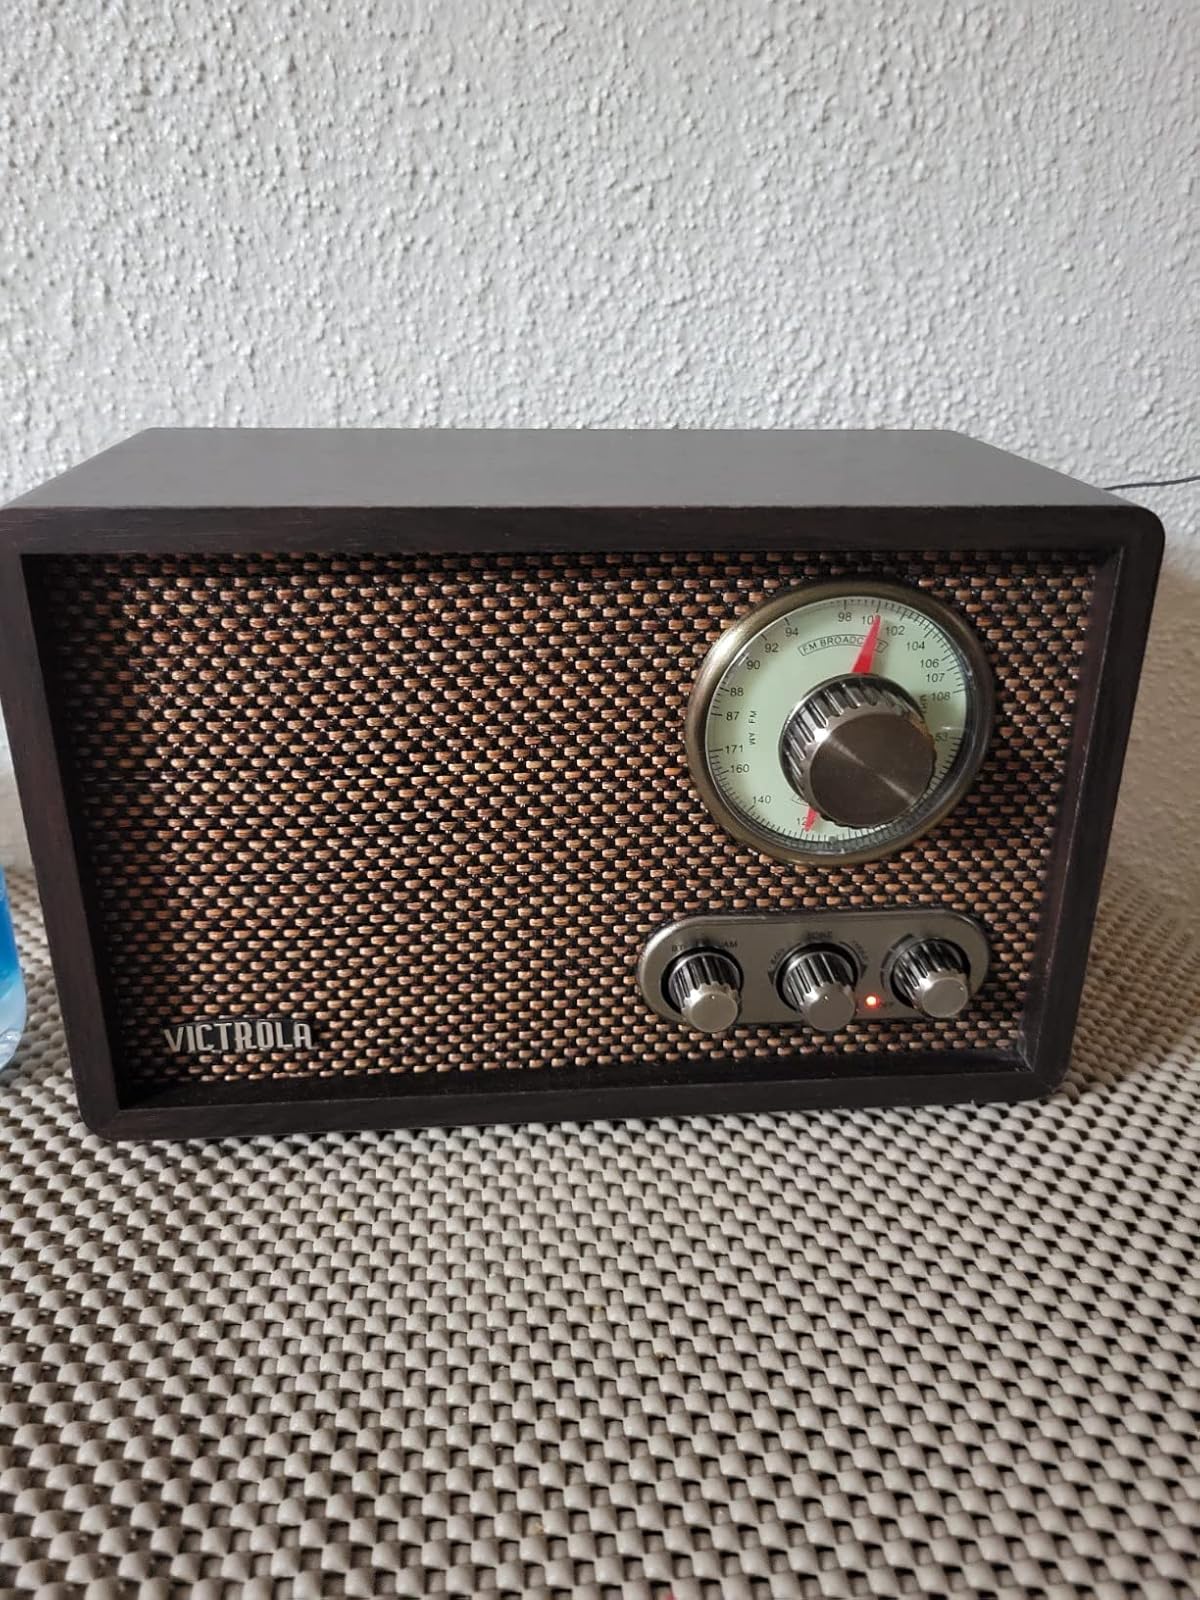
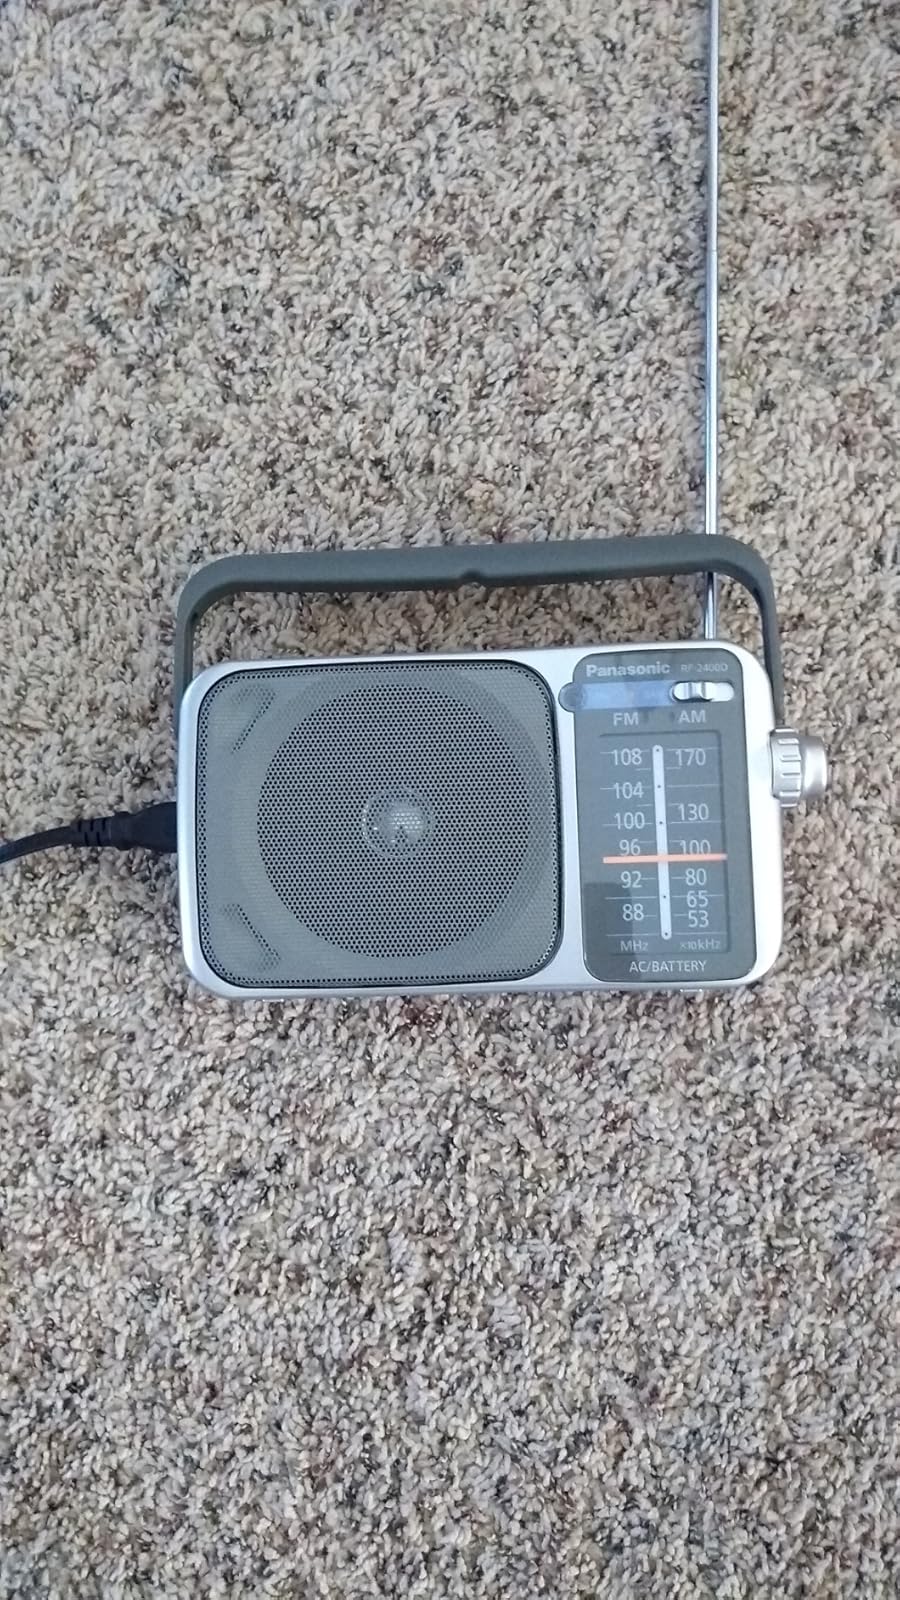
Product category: radio
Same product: no